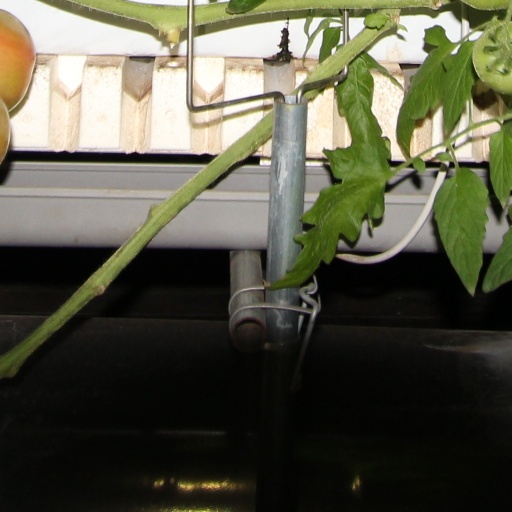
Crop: tomato